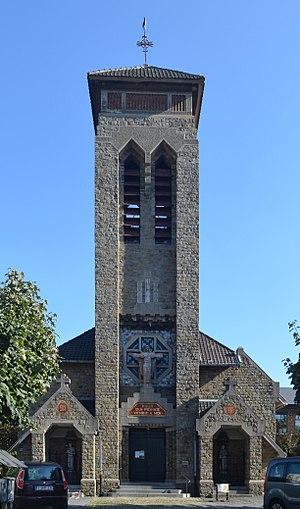
Marcinelle - Église du Sacré-Cœur